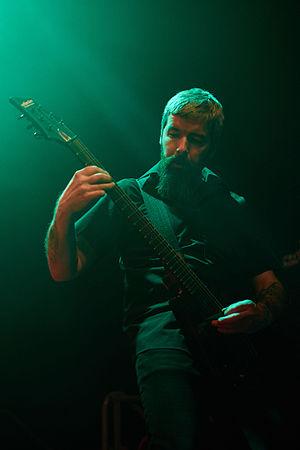
My Dying Bride est un groupe de doom metal britannique, originaire de Bradford. Aux côtés des groupes Anathema et Paradise Lost, My Dying Bride est l'un des pionniers du genre death/doom metal. En 2014, My Dying Bride recense un total de onze albums studio, trois EP, une démo, un coffret, quatre compilations musicales, un album live, et un CD/DVD live.